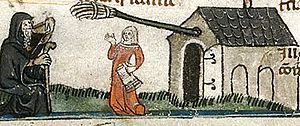
Kvinder i brygning / Historie
Skildring af en kvindelig brygmester fra Smithfield Decretals, ca. 1300
Siden oldtiden har kvinder været aktive indenfor brygning. Selvom Vesten har opfattet brygning som et mandsdomineret felt igennem de sidste 150 år, har kvinder traditionelt set taget del i erhvervet. Etnografiske og arkæologiske studier har vist, at brygning var en del af hverdagen i de gamle samlings- og bagertraditioner, som verden over har været kvindernes mest prominente roller i samfundet. Lige siden 7000 f.v.t., hvor de første tegn på brygning viste sig, til industrialiseringen, hvor brygningserhvervet blev kommercialiseret, var kvinderne de primære brygmestre på alle beboede kontinenter. I mange kulturer var de guddommelige væsner for brygning og dens mytiske beskyttere kvindelige gudinder og ofte associeret med fertilitet.